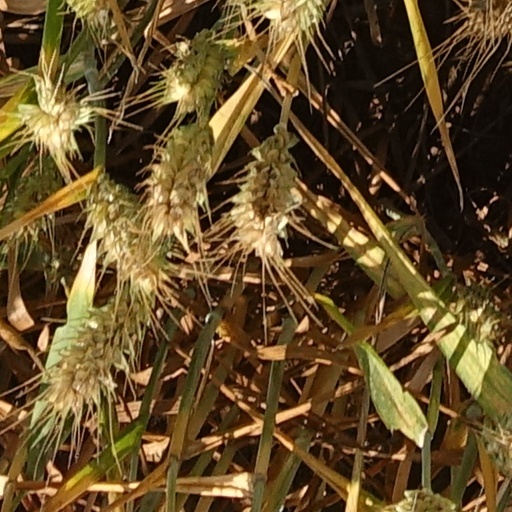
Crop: wheat